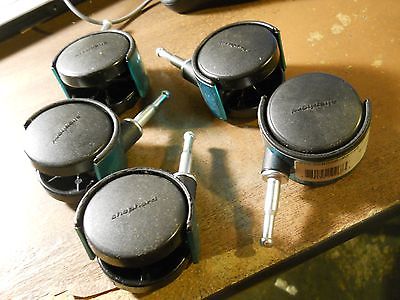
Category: chair